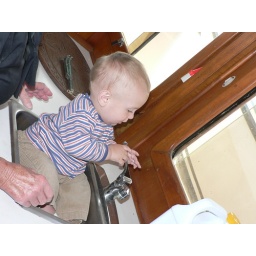
sitting in the sink is fun